Leyment

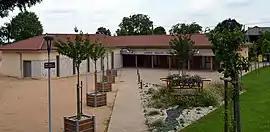
Town hall

Leyment is a commune in the Ain department in eastern France.